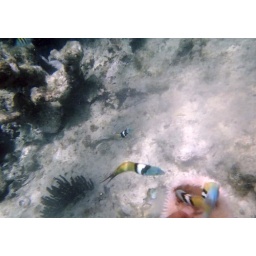
Jorge feeding banana to attract fish over the coral reef